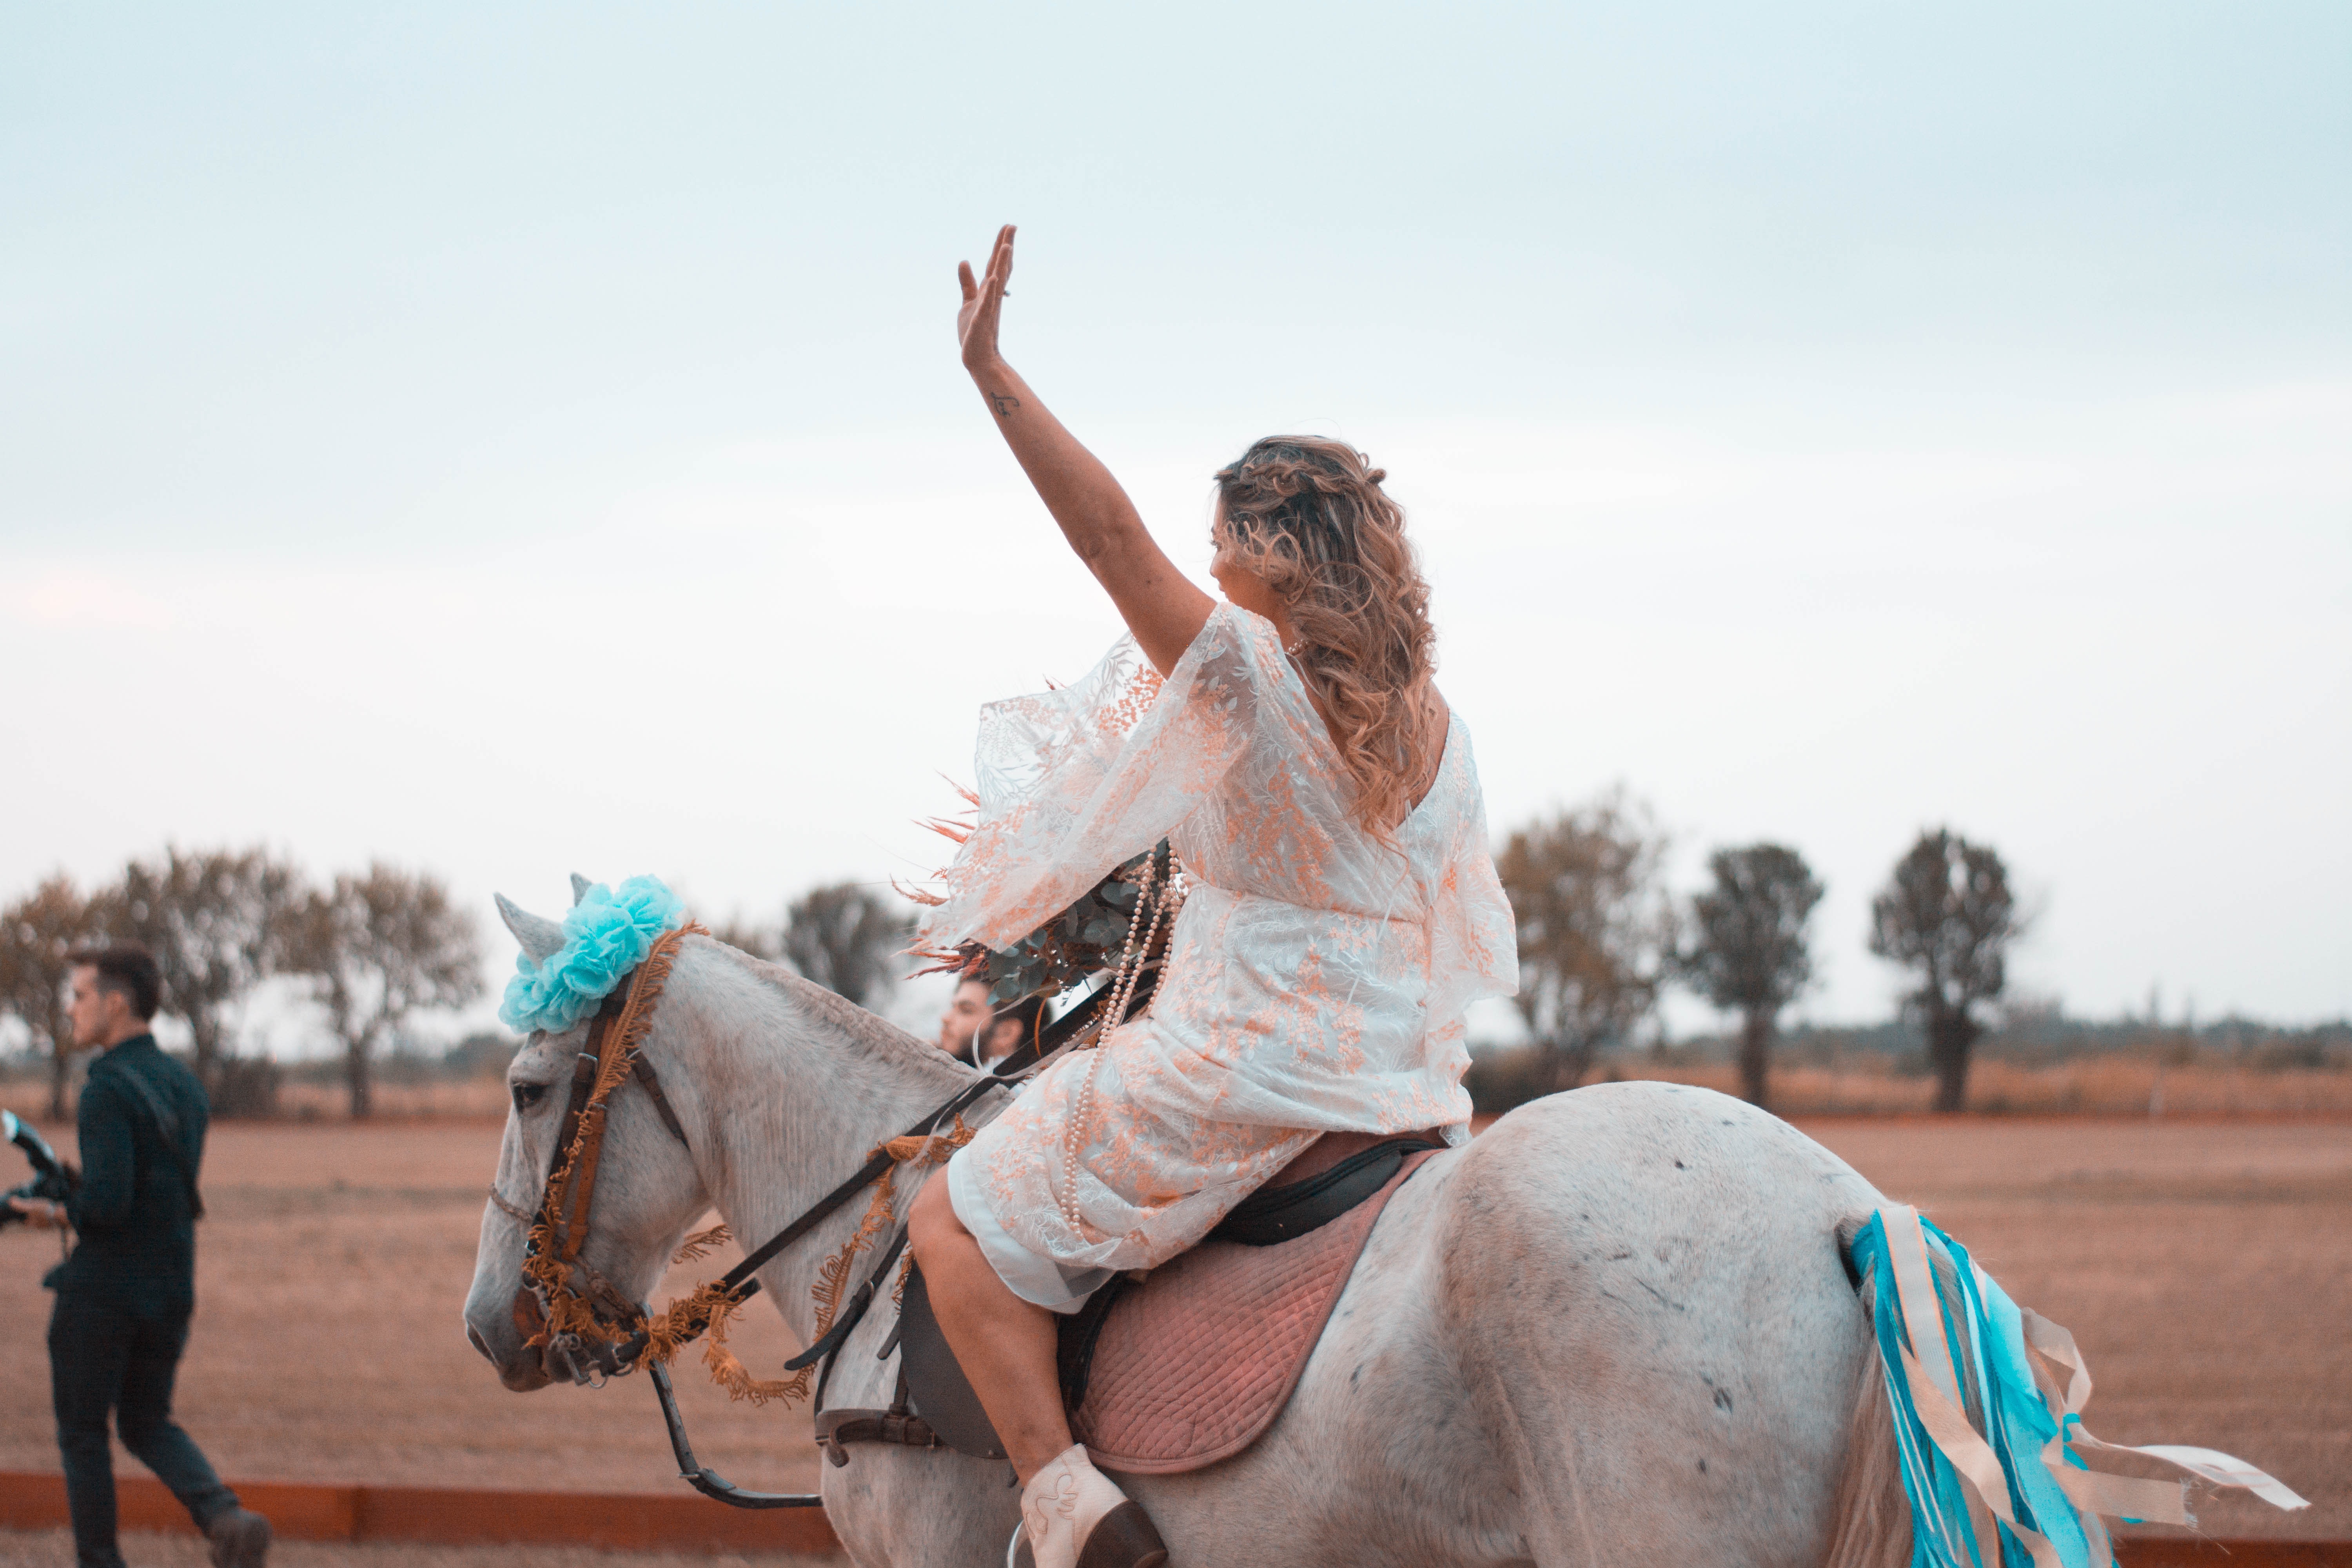
horse, animal sports, rein, recreation, sky, equestrian sport, bridle, equestrian vaulting, equestrianism, saddle, mare, horse supplies, stallion, sports, landscape, mane